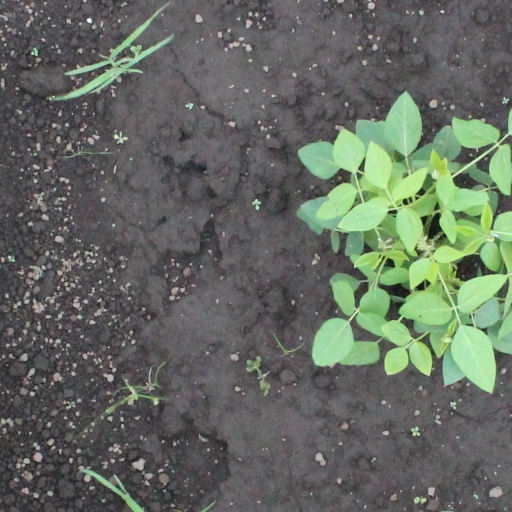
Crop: soybean